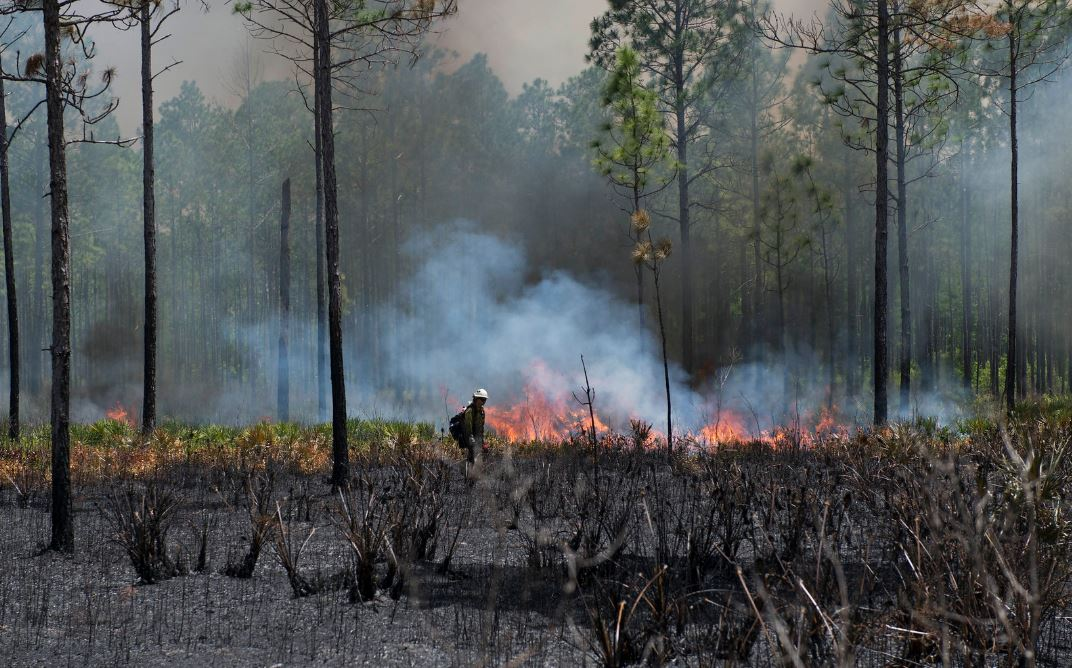
Fire: yes
Smoke: yes